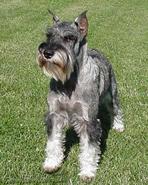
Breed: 232-n000089-giant_schnauzer